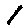
Label: 1